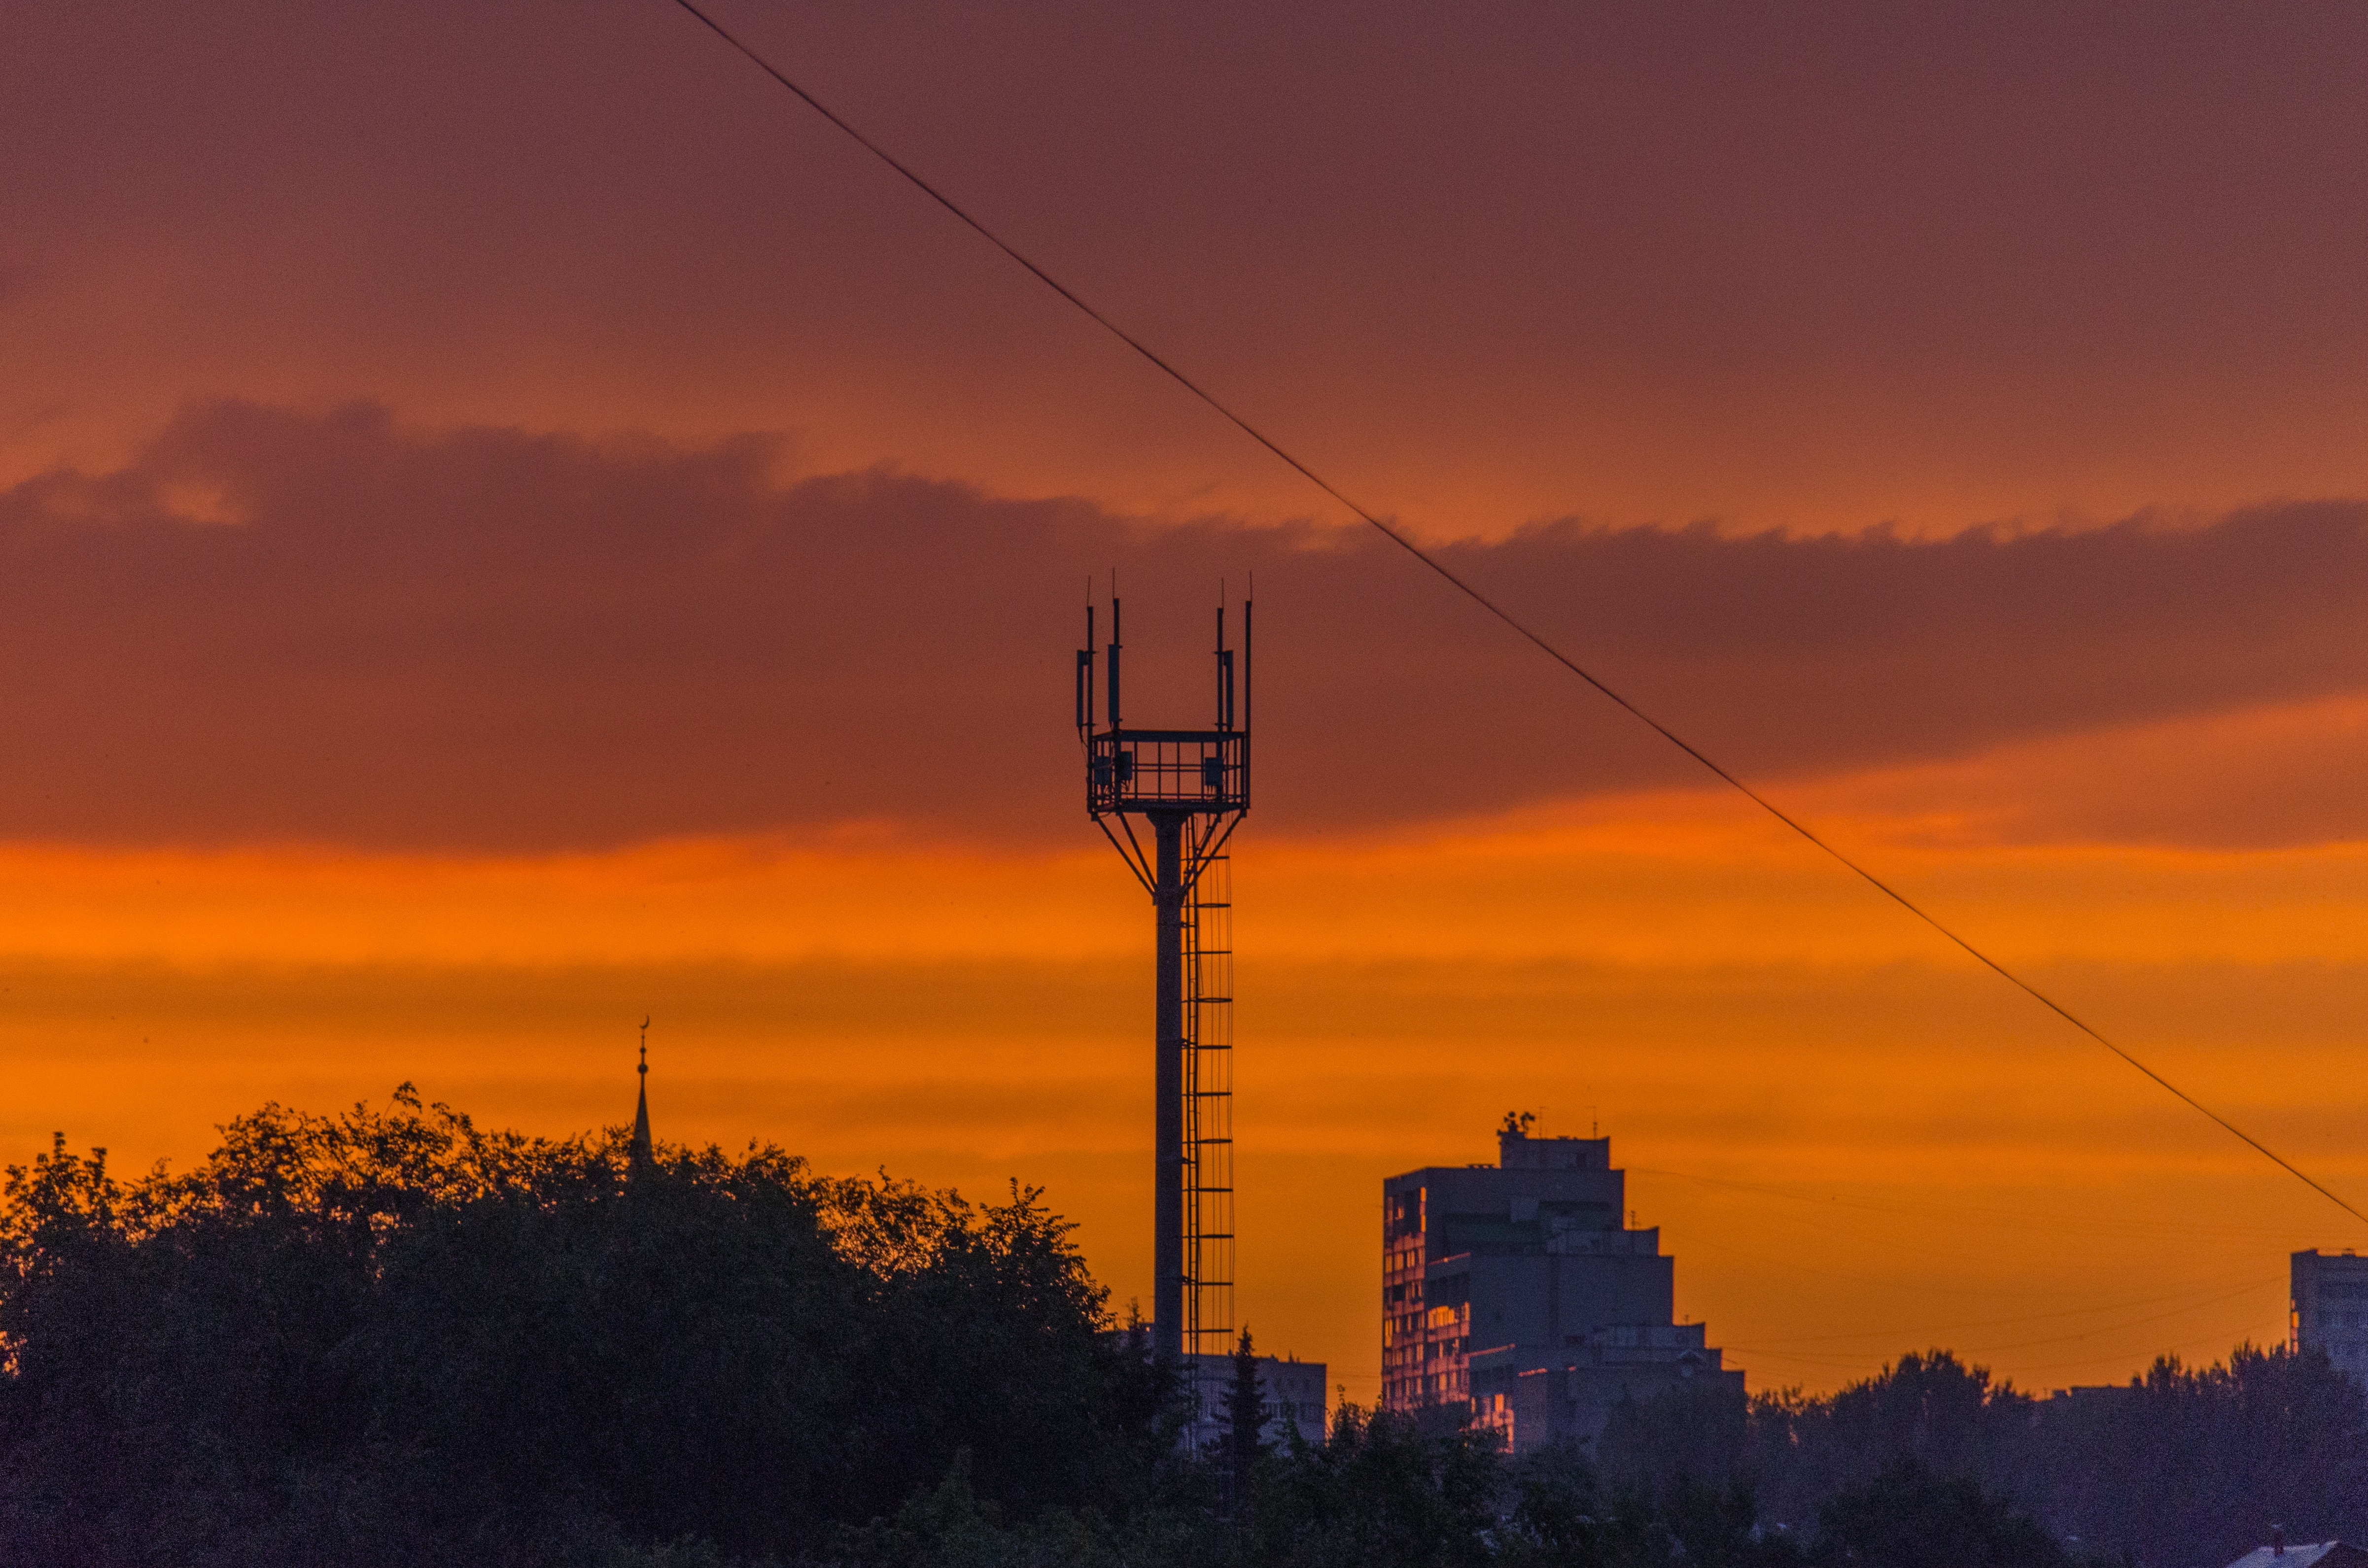
landscape, nature, horizon, cloud, sky, sun, sunrise, sunset, skyline, sunlight, morning, dawn, summer, dusk, evening, orange, tower, electricity, afterglow